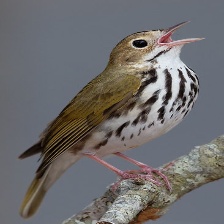
Species: OVENBIRD
Scientific name: SEIURUS AUROCAPILLA